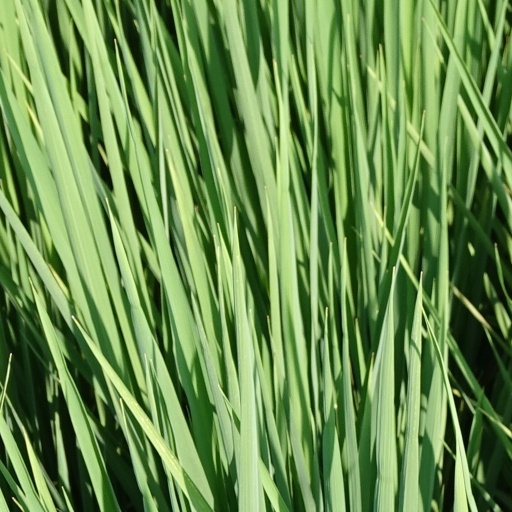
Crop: rice